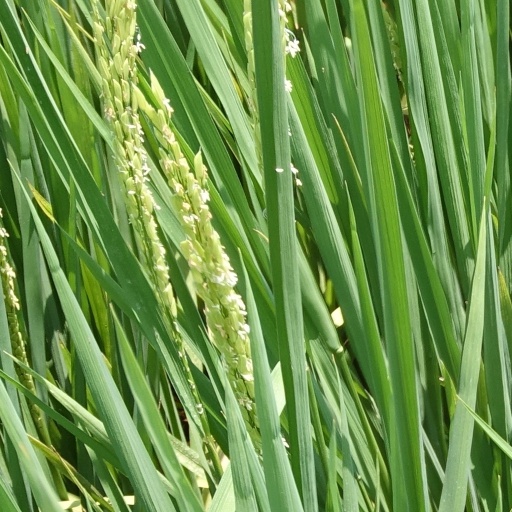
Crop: rice